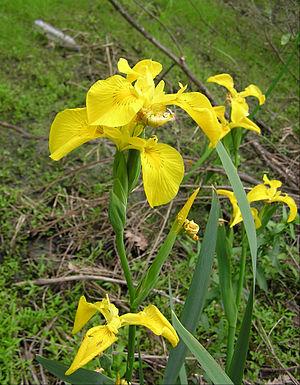
Iris pseudacorus, l'iris des marais, iris faux acore ou iris jaune est une plante herbacée vivace, de marais ou bord de l'eau, de la famille des Iridacées.